Max Baumbach

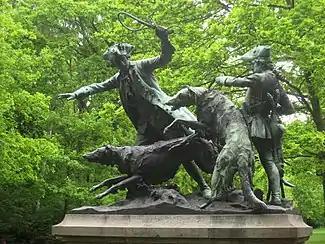
Rabbit Hunting in the Rococo Period (1903)

He studied at the Prussian Academy of Arts under Fritz Schaper and Karl Begas. In 1885, he began presenting his own exhibitions throughout Germany, as well as at the 1893 Chicago World's Fair. His favorite subjects involved heroic poses of emperors and other royalty.